Ken Johannson

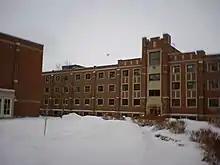
Exterior of a four-storey student residence building clad in red bricks and white trim

Kenneth Johannson was born on October 6, 1930, in Edmonton, Alberta. He was described by the "Edmonton Journal" as a "crack athlete" from the south side of Edmonton, where he played ice hockey, rugby football, and fastpitch softball. He played senior men's softball with the Jenner Motors team in 1951 and 1952, and coached an intermediate level women's softball team in 1955 in Edmonton.